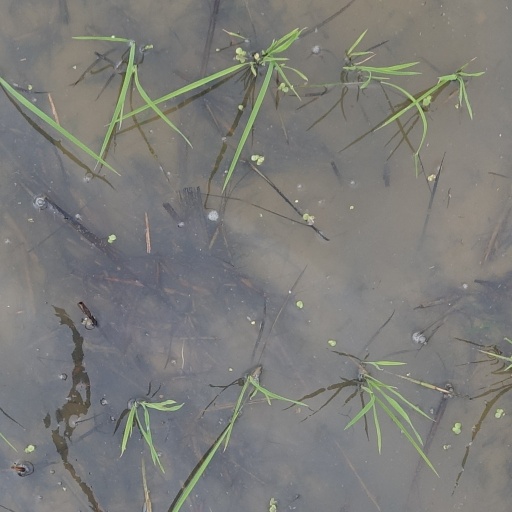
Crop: rice